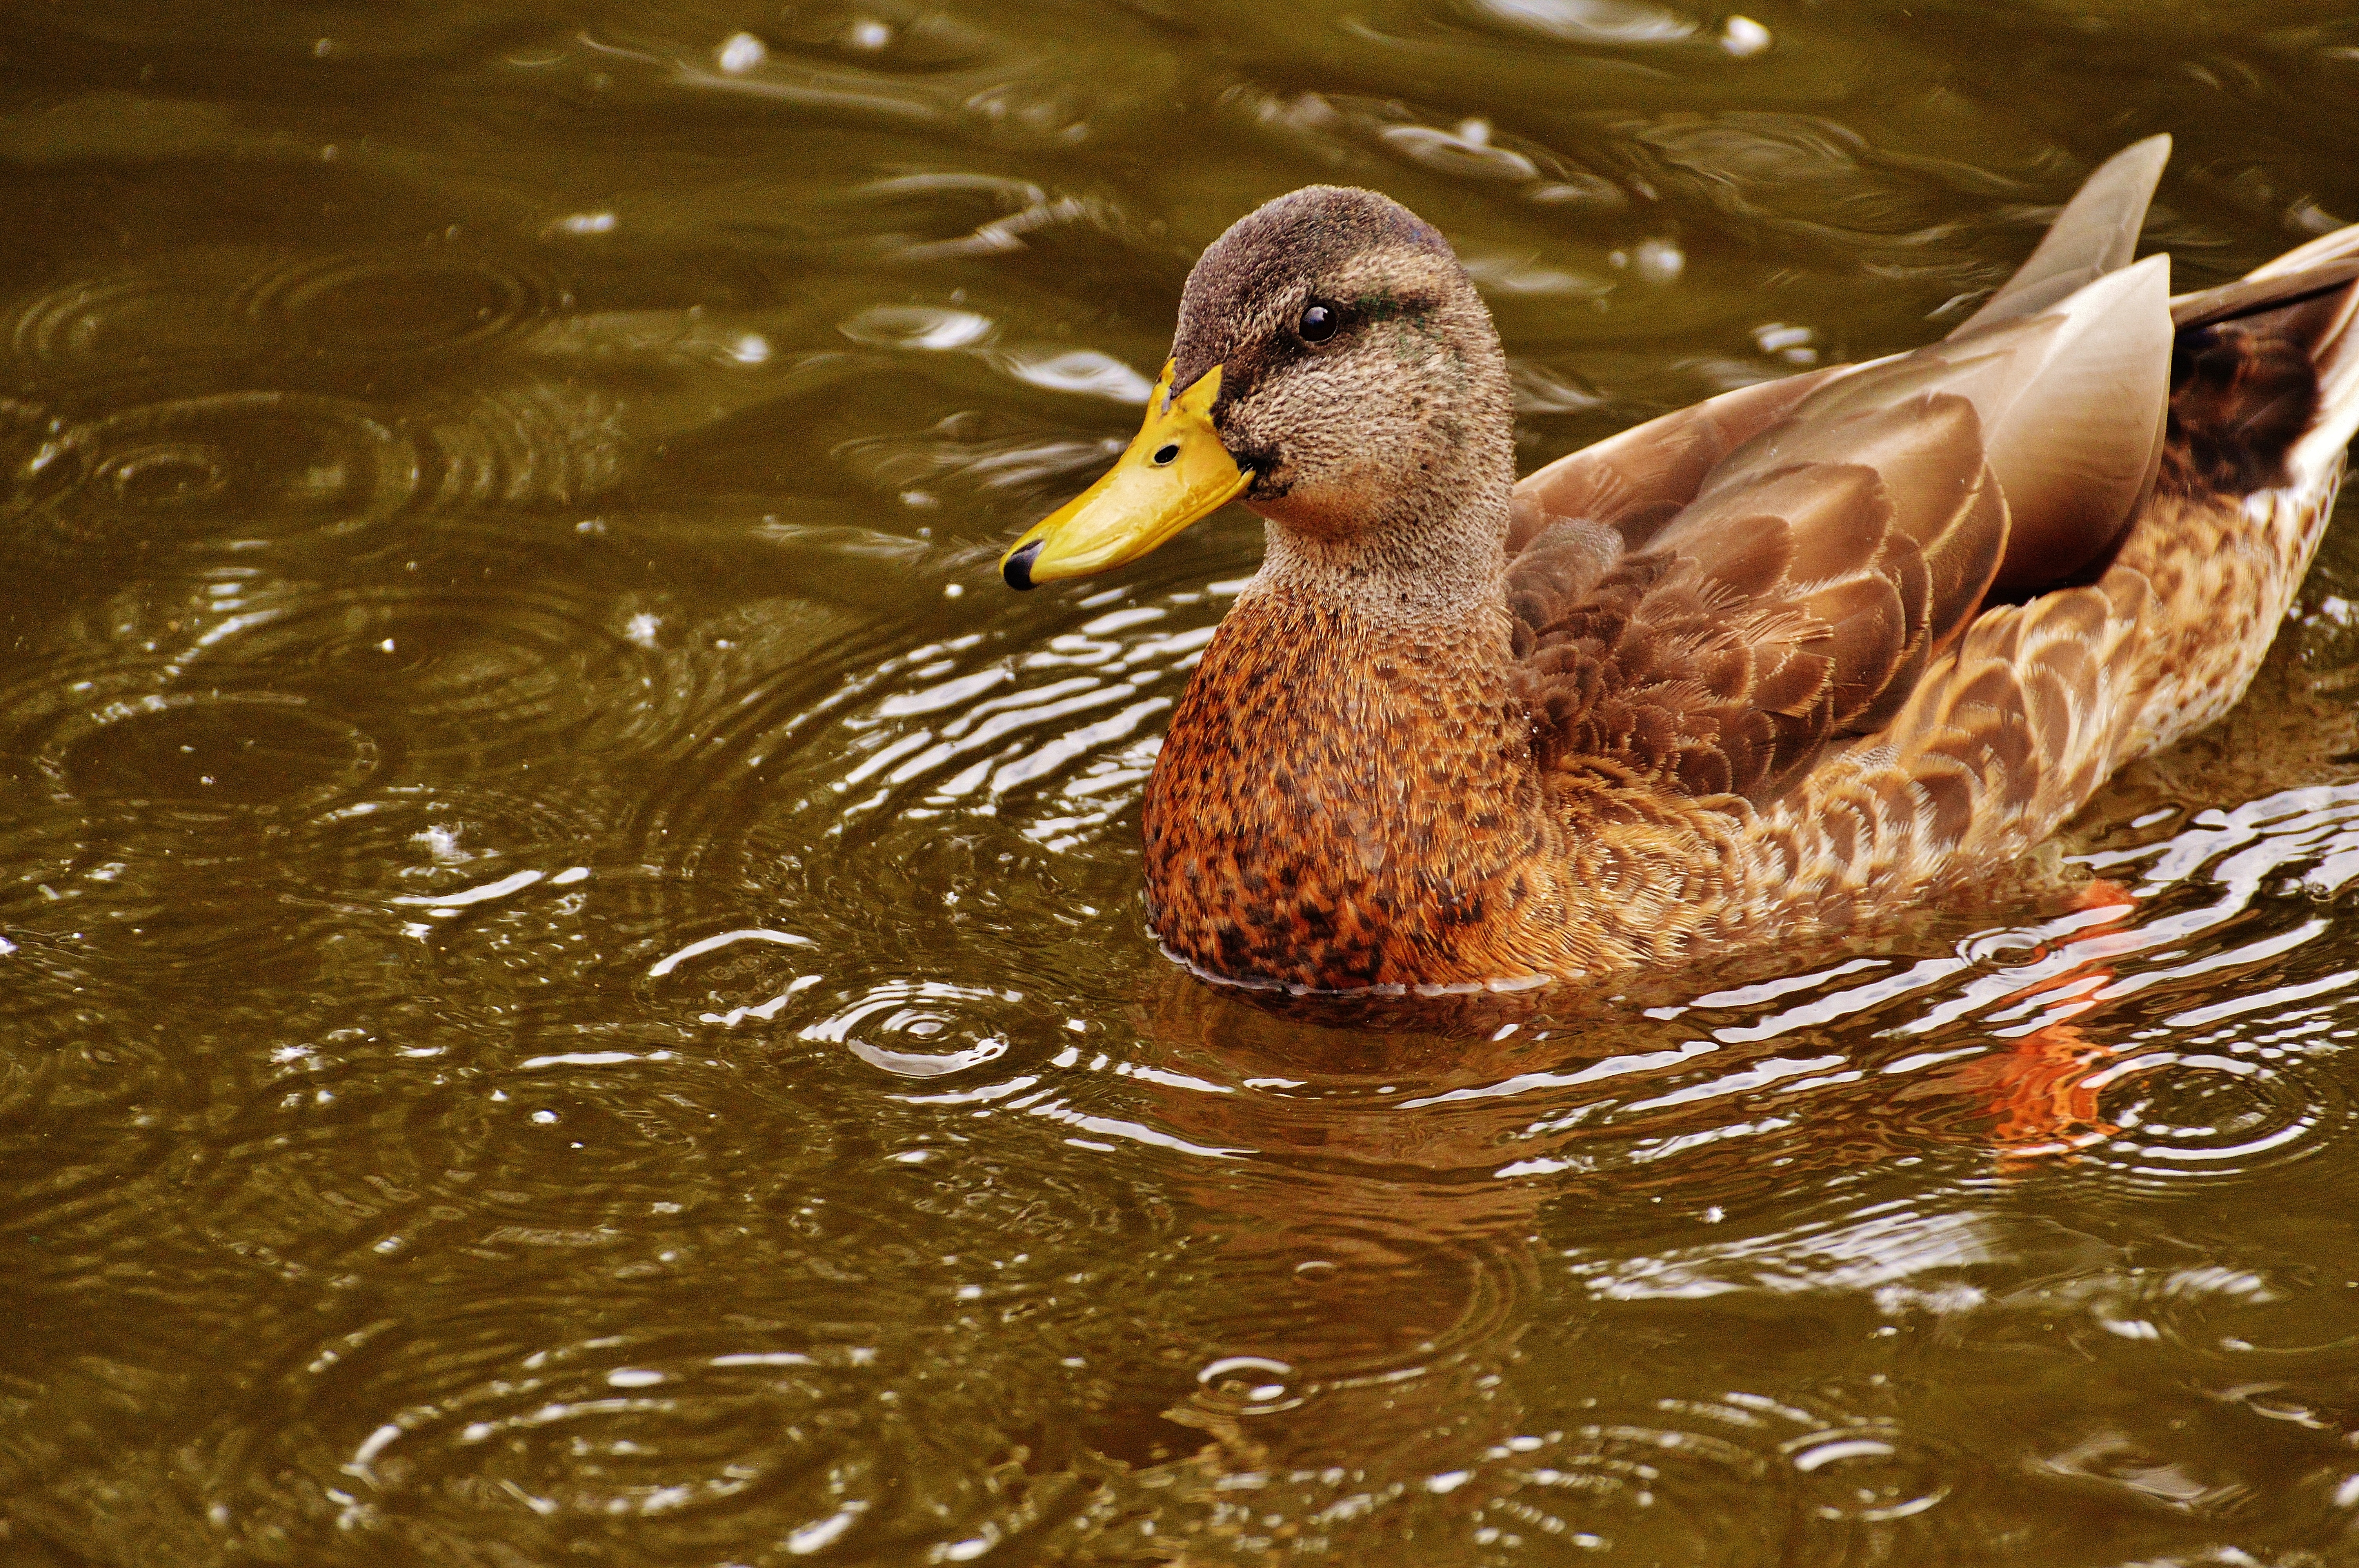
water, bird, wing, animal, wildlife, beak, feather, fauna, plumage, poultry, birds, duck, vertebrate, beautiful, bill, waterfowl, water bird, animal world, wildlife photography, mallard, canard, ducks geese and swans, seaduck